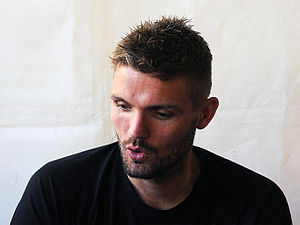
Jos Hooiveld
Jos Hooiveld, er en hollandsk fodboldspiller, der spiller for FC Twente som midterforsvarer. Hooiveld har i en periode spillet for den danske klub F.C. København.